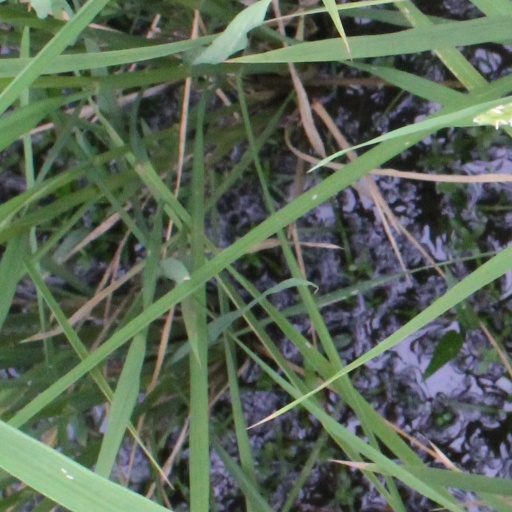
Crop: rice